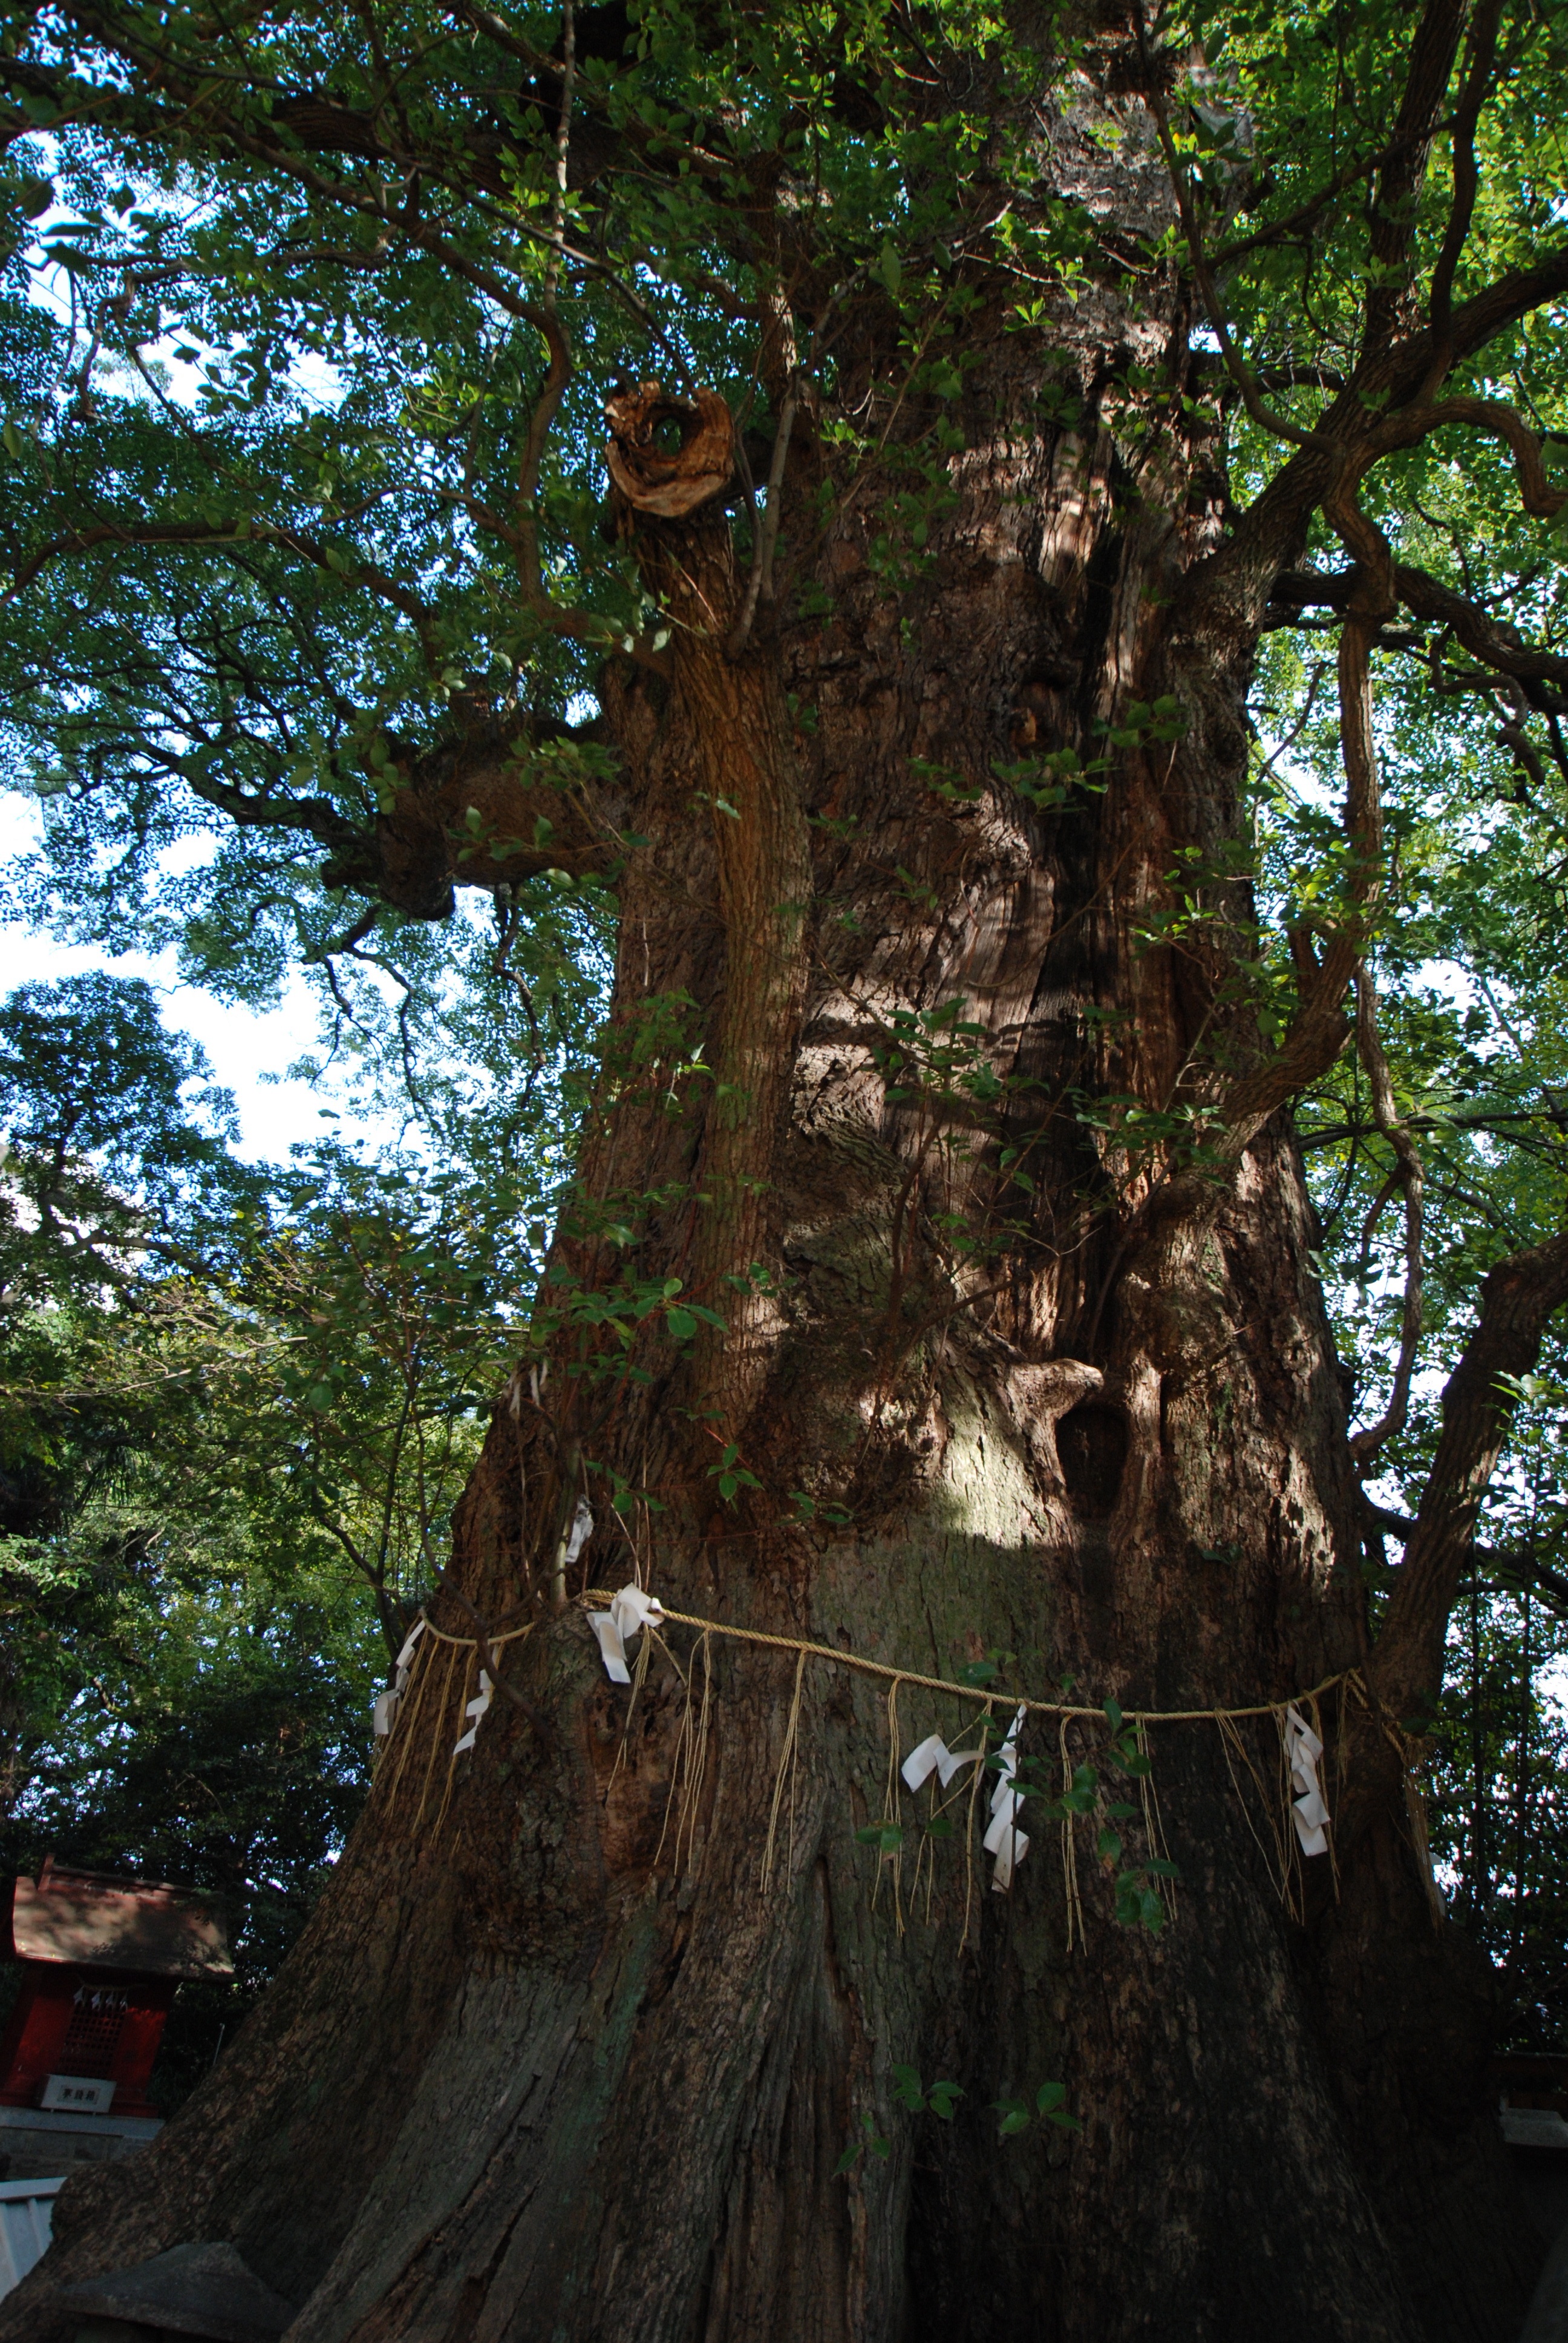
tree, nature, forest, branch, plant, wood, leaf, flower, trunk, jungle, autumn, park, serene, religion, botany, japan, rainforest, deciduous, shrine, holy, woodland, shinto, habitat, flowering plant, shimenawa, camphor tree, woody plant, land plant, stateliness, ehime prefecture, ichinomiya shrine, sacred tree